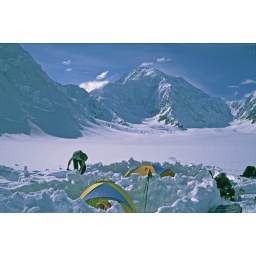
Building base camp - East Ridge in back ground